David Zeiger

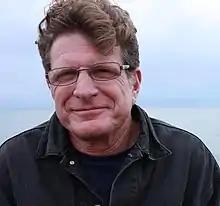

David Zeiger is an American film director, writer and producer. He is most well known for the documentary "Sir! No Sir!" (2005), which is the only full-length film chronicling the extensive antiwar and resistance activity of U.S. troops during the Vietnam War; and for Senior Year (2002), a 13-part PBS documentary series about the senior year of a group of students at Fairfax High, the most diverse school in Los Angeles.